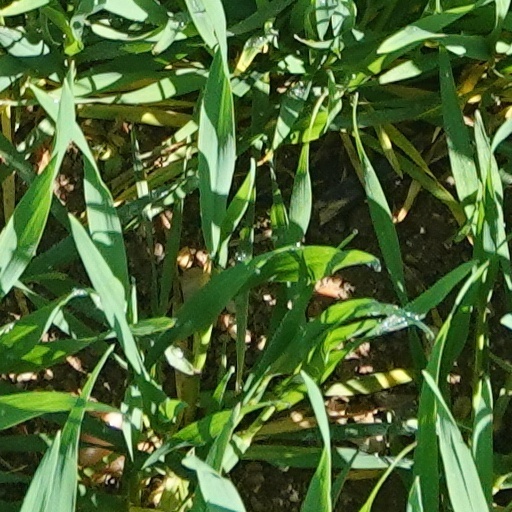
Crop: wheat